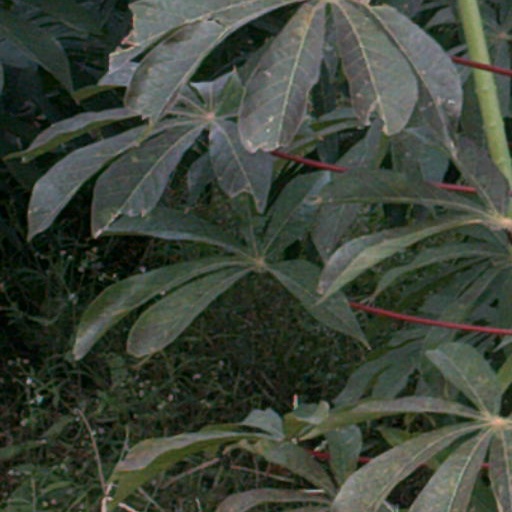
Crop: cassava